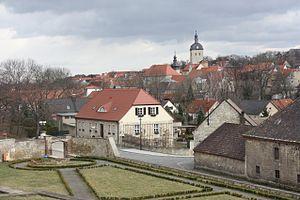
Mücheln (Geiseltal) est une ville allemande de l'arrondissement de Saale, Land de Saxe-Anhalt.